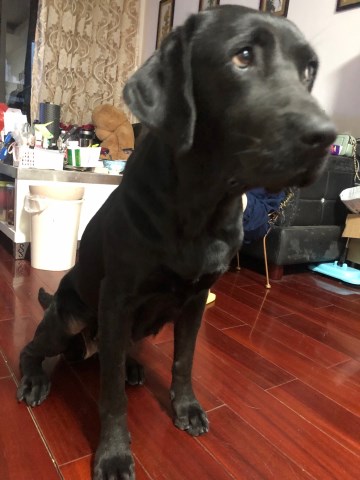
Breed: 3580-n000122-Labrador_retriever